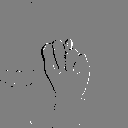
ASL letter: n